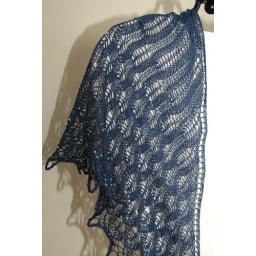
100% cotton, dark blue with Japanese glass beads. Wing span 71&amp;quot;x 35&amp;quot; or 180x90cm. Original Design by Rosemary Hill